Housing in New Zealand

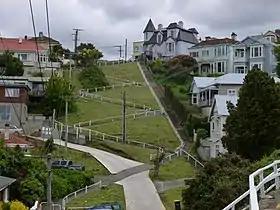
Suburban housing in Dunedin

Housing in New Zealand was traditionally based on the quarter-acre block, detached suburban home, but many historical exceptions and alternative modern trends exist. New Zealand has largely followed international designs. From the time of organised European colonisation in the mid-19th century there has been a general chronological development in the types of homes built in New Zealand, and examples of each generation are still commonly occupied.